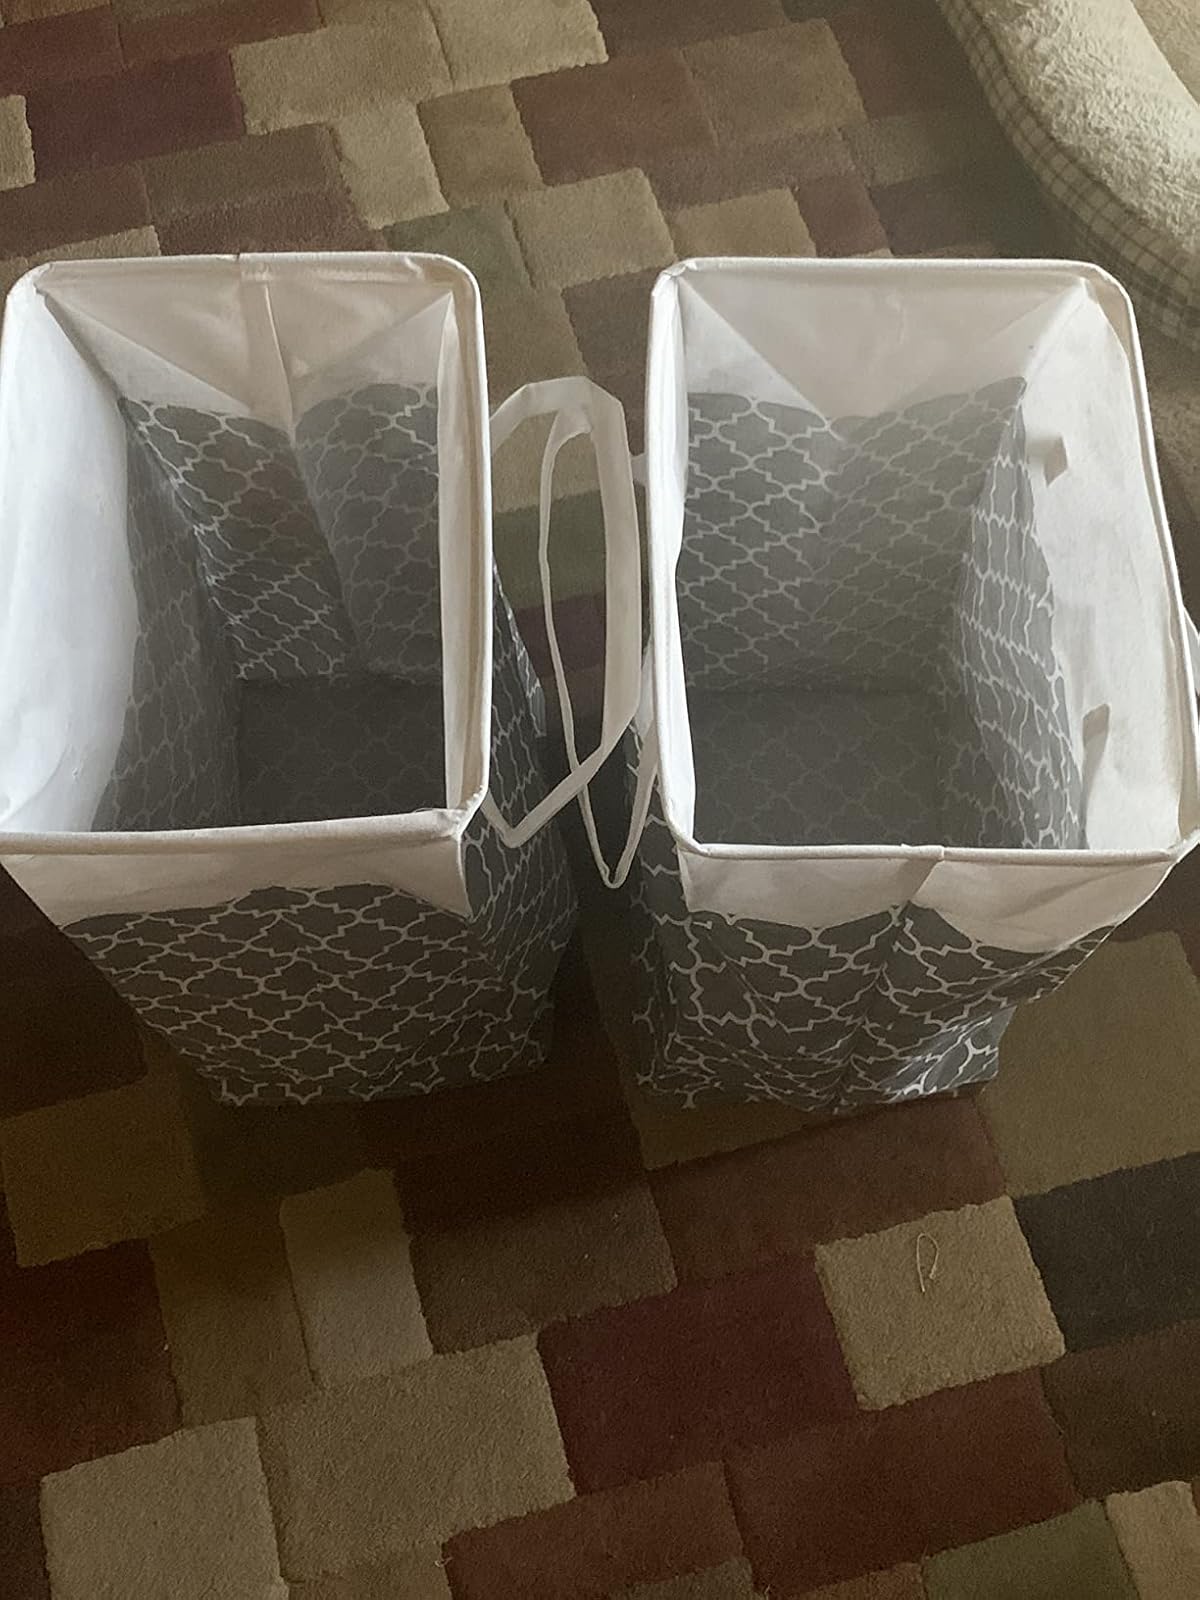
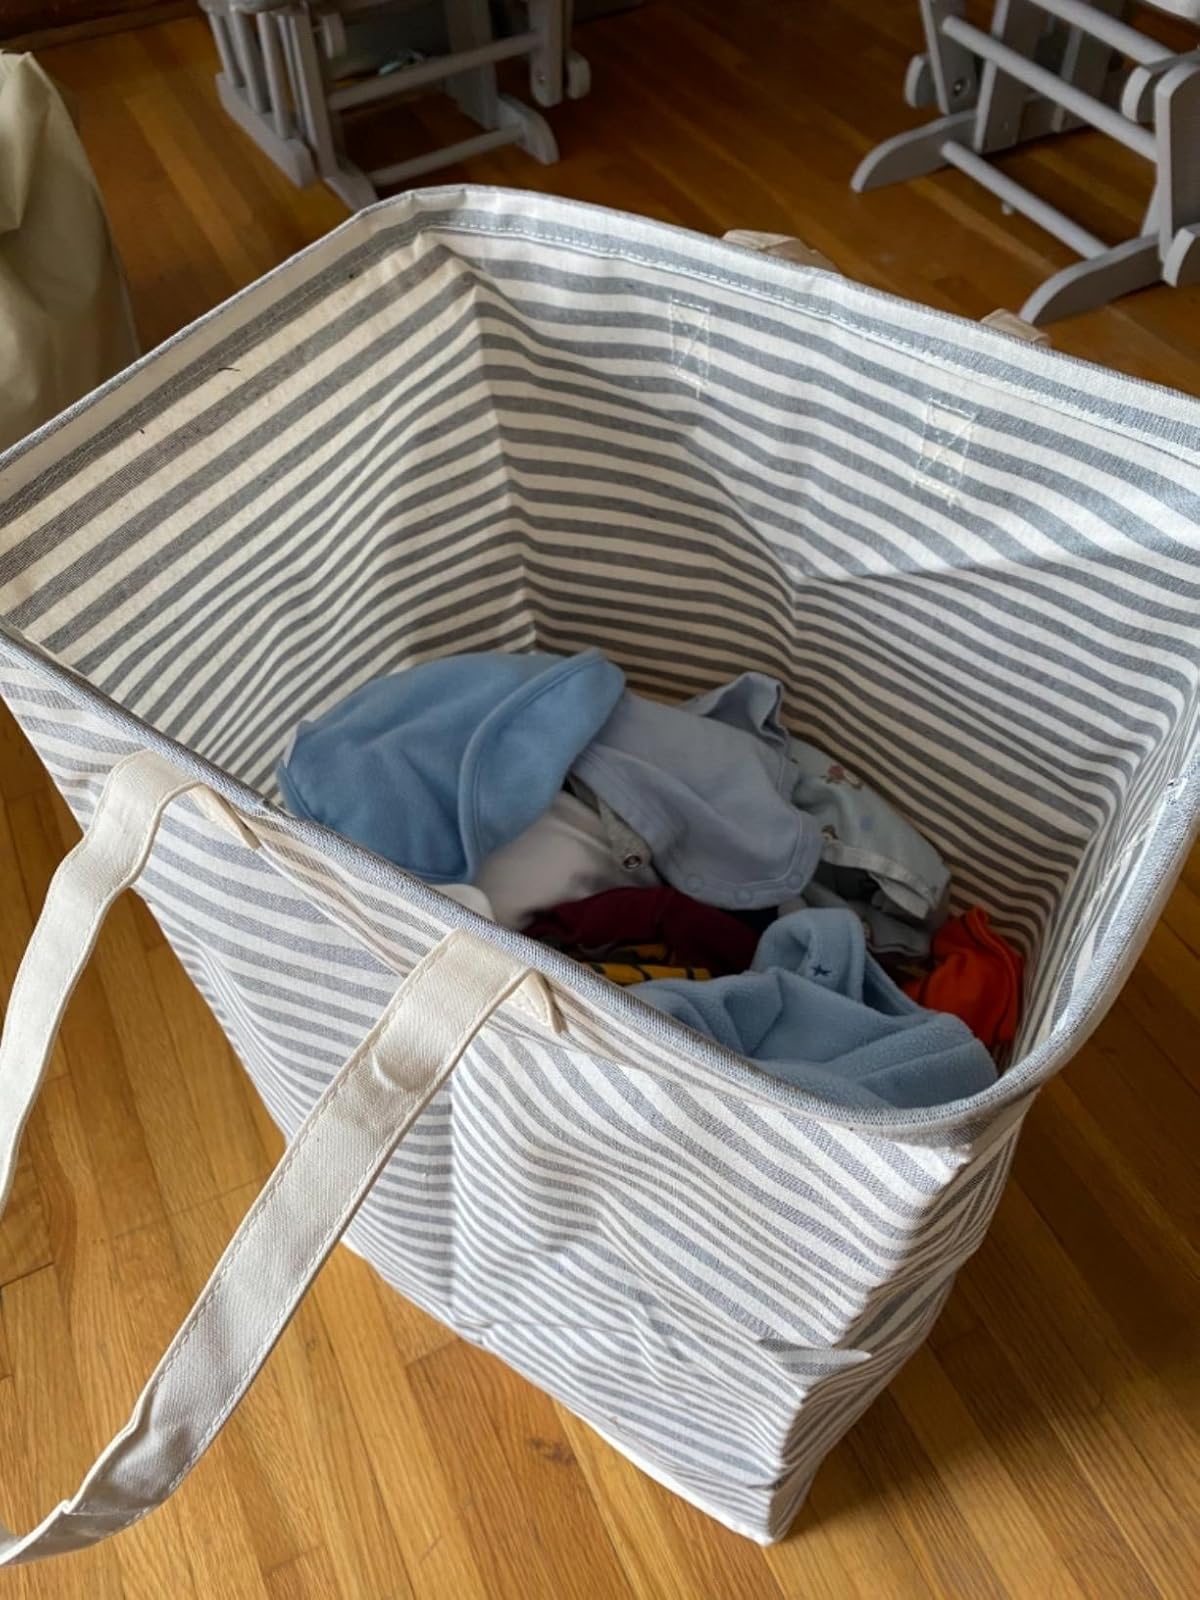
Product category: items_hamper
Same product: no